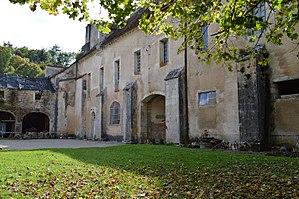
Vu du bâtiment conventuel depuis la cour Est de l'abbaye d'Oigny.
L'abbaye d'Oigny, de son nom complet utilisé au XVIIIᵉ siècle « abbaye royale de Notre-Dame d'Oigny », est un ancien monastère de chanoines augustins. Elle fut fondée en 1106 et située à Oigny dans le département de la Côte-d'Or et la région Bourgogne-Franche-Comté.